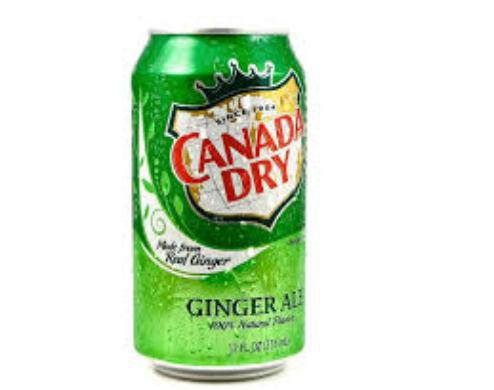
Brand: Canada Dry
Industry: Food